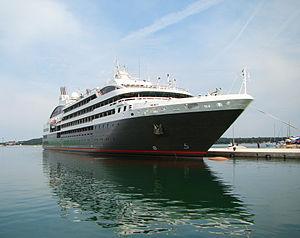
Compagnie du Ponant est une compagnie de croisière française fondée en 1988 à Nantes, par Jean-Emmanuel Sauvée, Philippe Videau et une dizaine d’autres jeunes officiers de la Marine Marchande. En 2020, la compagnie possède 11 navires dont un voilier et depuis 2015 appartient à Artémis, holding de la famille Pinault.